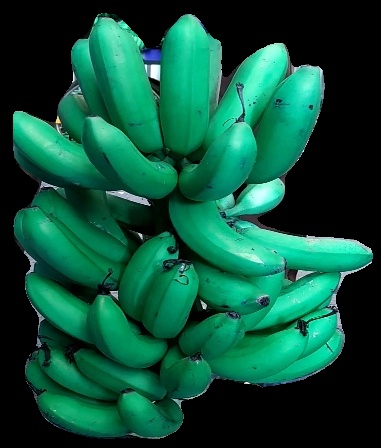
Variety: rasbale
Grade: grade1